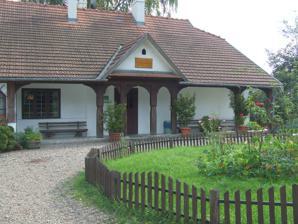
Building: Rydlówka
Country: Poland
Year built: 1894
Museum in Kraków, Poland Regionalne Muzeum Młodej Polski "Rydlówka" is a museum in Kraków , Poland . It was constructed in 1894. 50°05′16″N 19°52′41″E / 50.08778°N 19.87806°E / 50.08778; 19.87806 This article related to a museum in Poland is a stub . You can help Wikipedia by expanding it . v t e